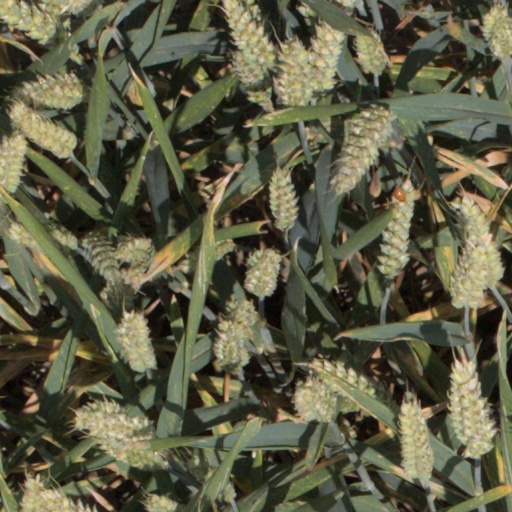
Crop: wheat